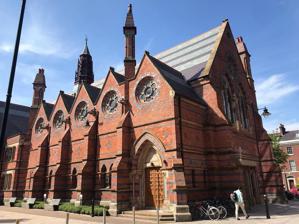
Building: Lynn Building
Country: United Kingdom
Year built: 1868
This article is an orphan , as no other articles link to it . Please introduce links to this page from related articles ; try the Find link tool for suggestions. ( October 2021 ) Building in Belfast, United Kingdom Lynn Building Lynn Building General information Architectural style High Victorian Gothic Location University Square Town or city Belfast Country United Kingdom Coordinates 54°35′47″N 5°55′48″W / 54.59639°N 5.93000°W / 54.59639; -5.93000 Current tenants Queen's University Belfast Completed 1868 Renovated 2015 Client Queen's College, Belfast Design and construction Architect(s) William Henry Lynn The Lynn Building is a Victorian structure in Belfast , Northern Ireland , United Kingdom . It was designed in the Ruskinian Gothic style by the British architect William Henry Lynn , after whom it is now named . It was completed in 1868. A part of Queen's University Belfast , it was originally built as the institution's library, but today houses the graduate school. History Queen's College, Belfast was chartered in 1845 as one of three constituent colleges of the Queen's University of Ireland . Initially having just 23 professors and 195 students, the college could be housed entirely within the main Lanyon Building . Initially the examinations hall (now known as the Great Hall) inside the Lanyon Building served additionally as the library. However the expansion of the institution meant that by the 1860s a discrete building was needed to house the college's growing library. The architect William Henry Lynn was duly commissioned to design the structure. The college was awarded a government grant of £4,600 (equivalent to £523,000 in 2023) to construct the library, which was completed in 1868. The continued growth of Queen's University of Belfast (as it had become in 1908 as a result of the Irish Universities Act 1908 ) saw the need to expand the library further. WH Lynn won the tender to augment his initial building by anonymously entering the competition to design the expansion. With construction undertaken between 1912 and 1914 it was one of his last projects (Lynn died in 1915). Alterations were carried out in the 1950s, at which time the poet Philip Larkin – who worked as a sub-librarian for the university between 1950 and 1955 – described the building as a ’perfect little paradise of a library’. Further alterations were made in the 1980s. The Lynn Building was closed in 2009, following the opening of the McClay Library. It was restored in 2015, at which point it was also adapted for use as the graduate school. Architecture Rose windows within polychromatic brickwork on side-gables, interspersed between aquiline gargoyles above  buttresses Unlike the university's Tudor Revival Lanyon Building, the Lynn Building is in the High Victorian Gothic style which was prominent during the mid-nineteenth century. It features numerous examples of the form of Neo-Gothic championed by the critic John Ruskin , including polychrome (the roof tiling and brickwork), varying materials (window tracery , bases and columns of different stone types set into polychromatic brickwork), and detailing ( gargoyles ). Anatomically, the structure is noted for its large number of rose windows , engaged buttresses (both setback and diagonal), and side-gables . See also Architecture of Belfast Buildings and structures in Belfast References